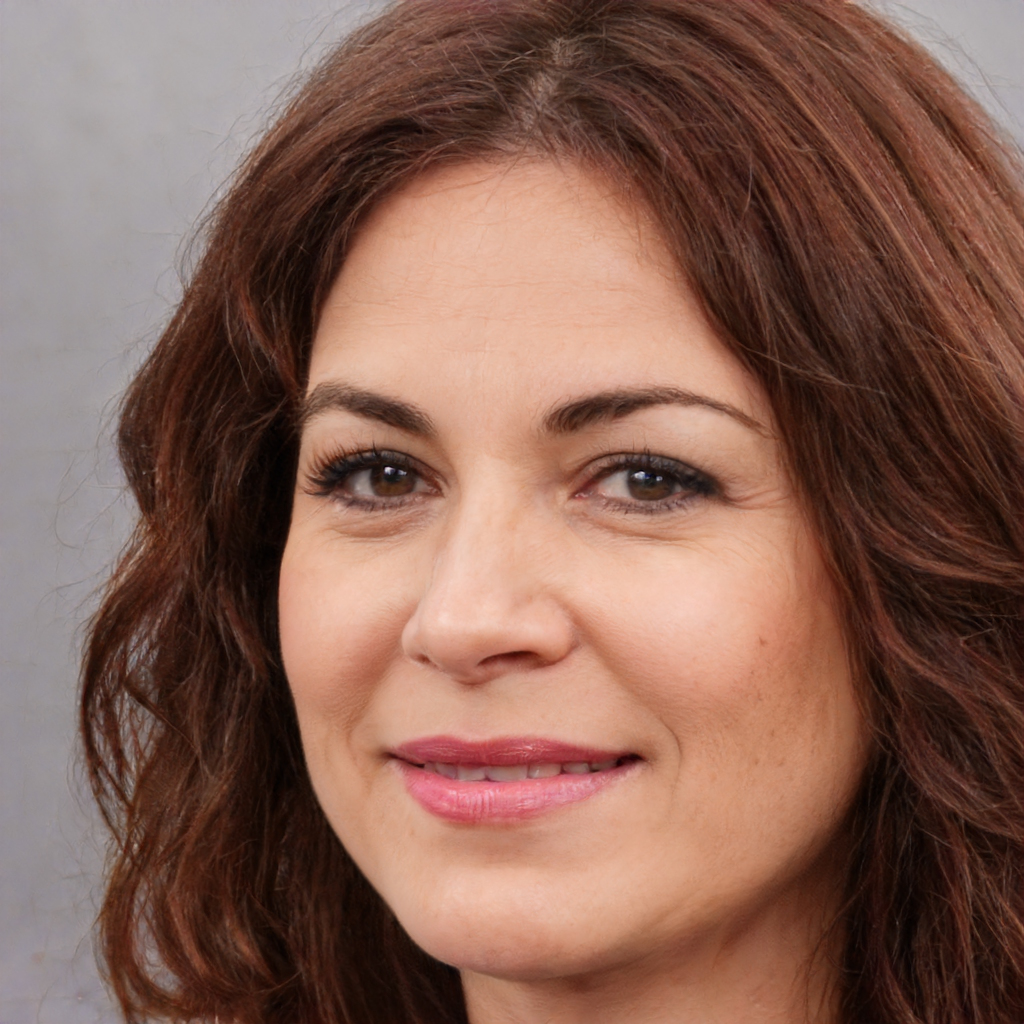
Portrait style: Real Portrait